Qingdao

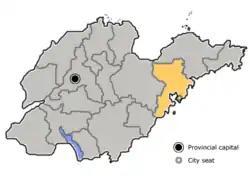
Tsingtao Beer Museum

Qingdao is a prefecture-level city in the eastern Shandong Province of China. Located on China's Yellow Sea coast, Qingdao was long an important fortress. In 1897, the city was ceded to Germany. For the Germans Qingdao (Tsingtau) was a strategic trade center, port and base for its East Asia Squadron, allowing the German navy to project dominance in the Pacific. In 1914, following the outbreak of World War I, Japan occupied the city and the surrounding province during the Siege of Tsingtao. In 1915, China agreed to recognize Japan's special position in the territory through what became known as the Twenty-One Demands. In 1918, the Chinese government, under the control of the warlord Duan Qirui, secretly agreed to Japanese terms in exchange for a loan. Following the First World War, during the Paris Peace Conference, Japan secured agreements with the Allied powers to recognize its claim to the areas in Shandong, which included Qingdao, previously occupied by Germany. In 1922, Shandong reverted to Chinese control following the United States' mediation during the Washington Naval Conference. Today, Qingdao is a major nodal city of the Belt and Road Initiative (BRI) that connects Continental and East Asia with Europe. It has the highest GDP of any city in the province.